Communipaw

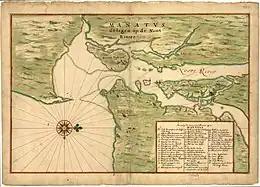
Map (c1639) "Manhattan situated on the North Rivier" with numbered key showing settlements: 27. Farm of Van Vorst; 28. v [sic): 29. Farm of Evertsen; 30. Plantation at Lacher's Hook; 31. Plantation at Paulus Hook; 32. Plantation of Maerytensen.

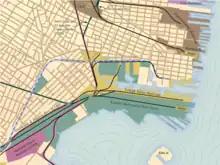
1910 map of the area showing the village on the cove surrounded by rail-infrastructure

At the time of European settlement in the 17th century, Communipaw was the site of the summer encampment and council fire of the Hackensack Indians, a phratry of the Lenape. They, along with the Raritan, Tappan, Wecquaesgeek, Canarsee and other groups who circulated in the region were collectively known as the River Indians by the immigrating population.